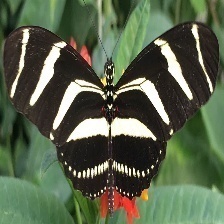
Species: ZEBRA LONG WING